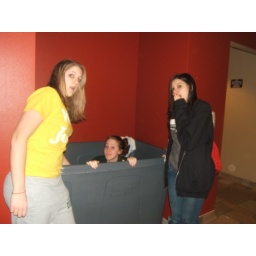
LOL OMG maddie got in the towel box thing